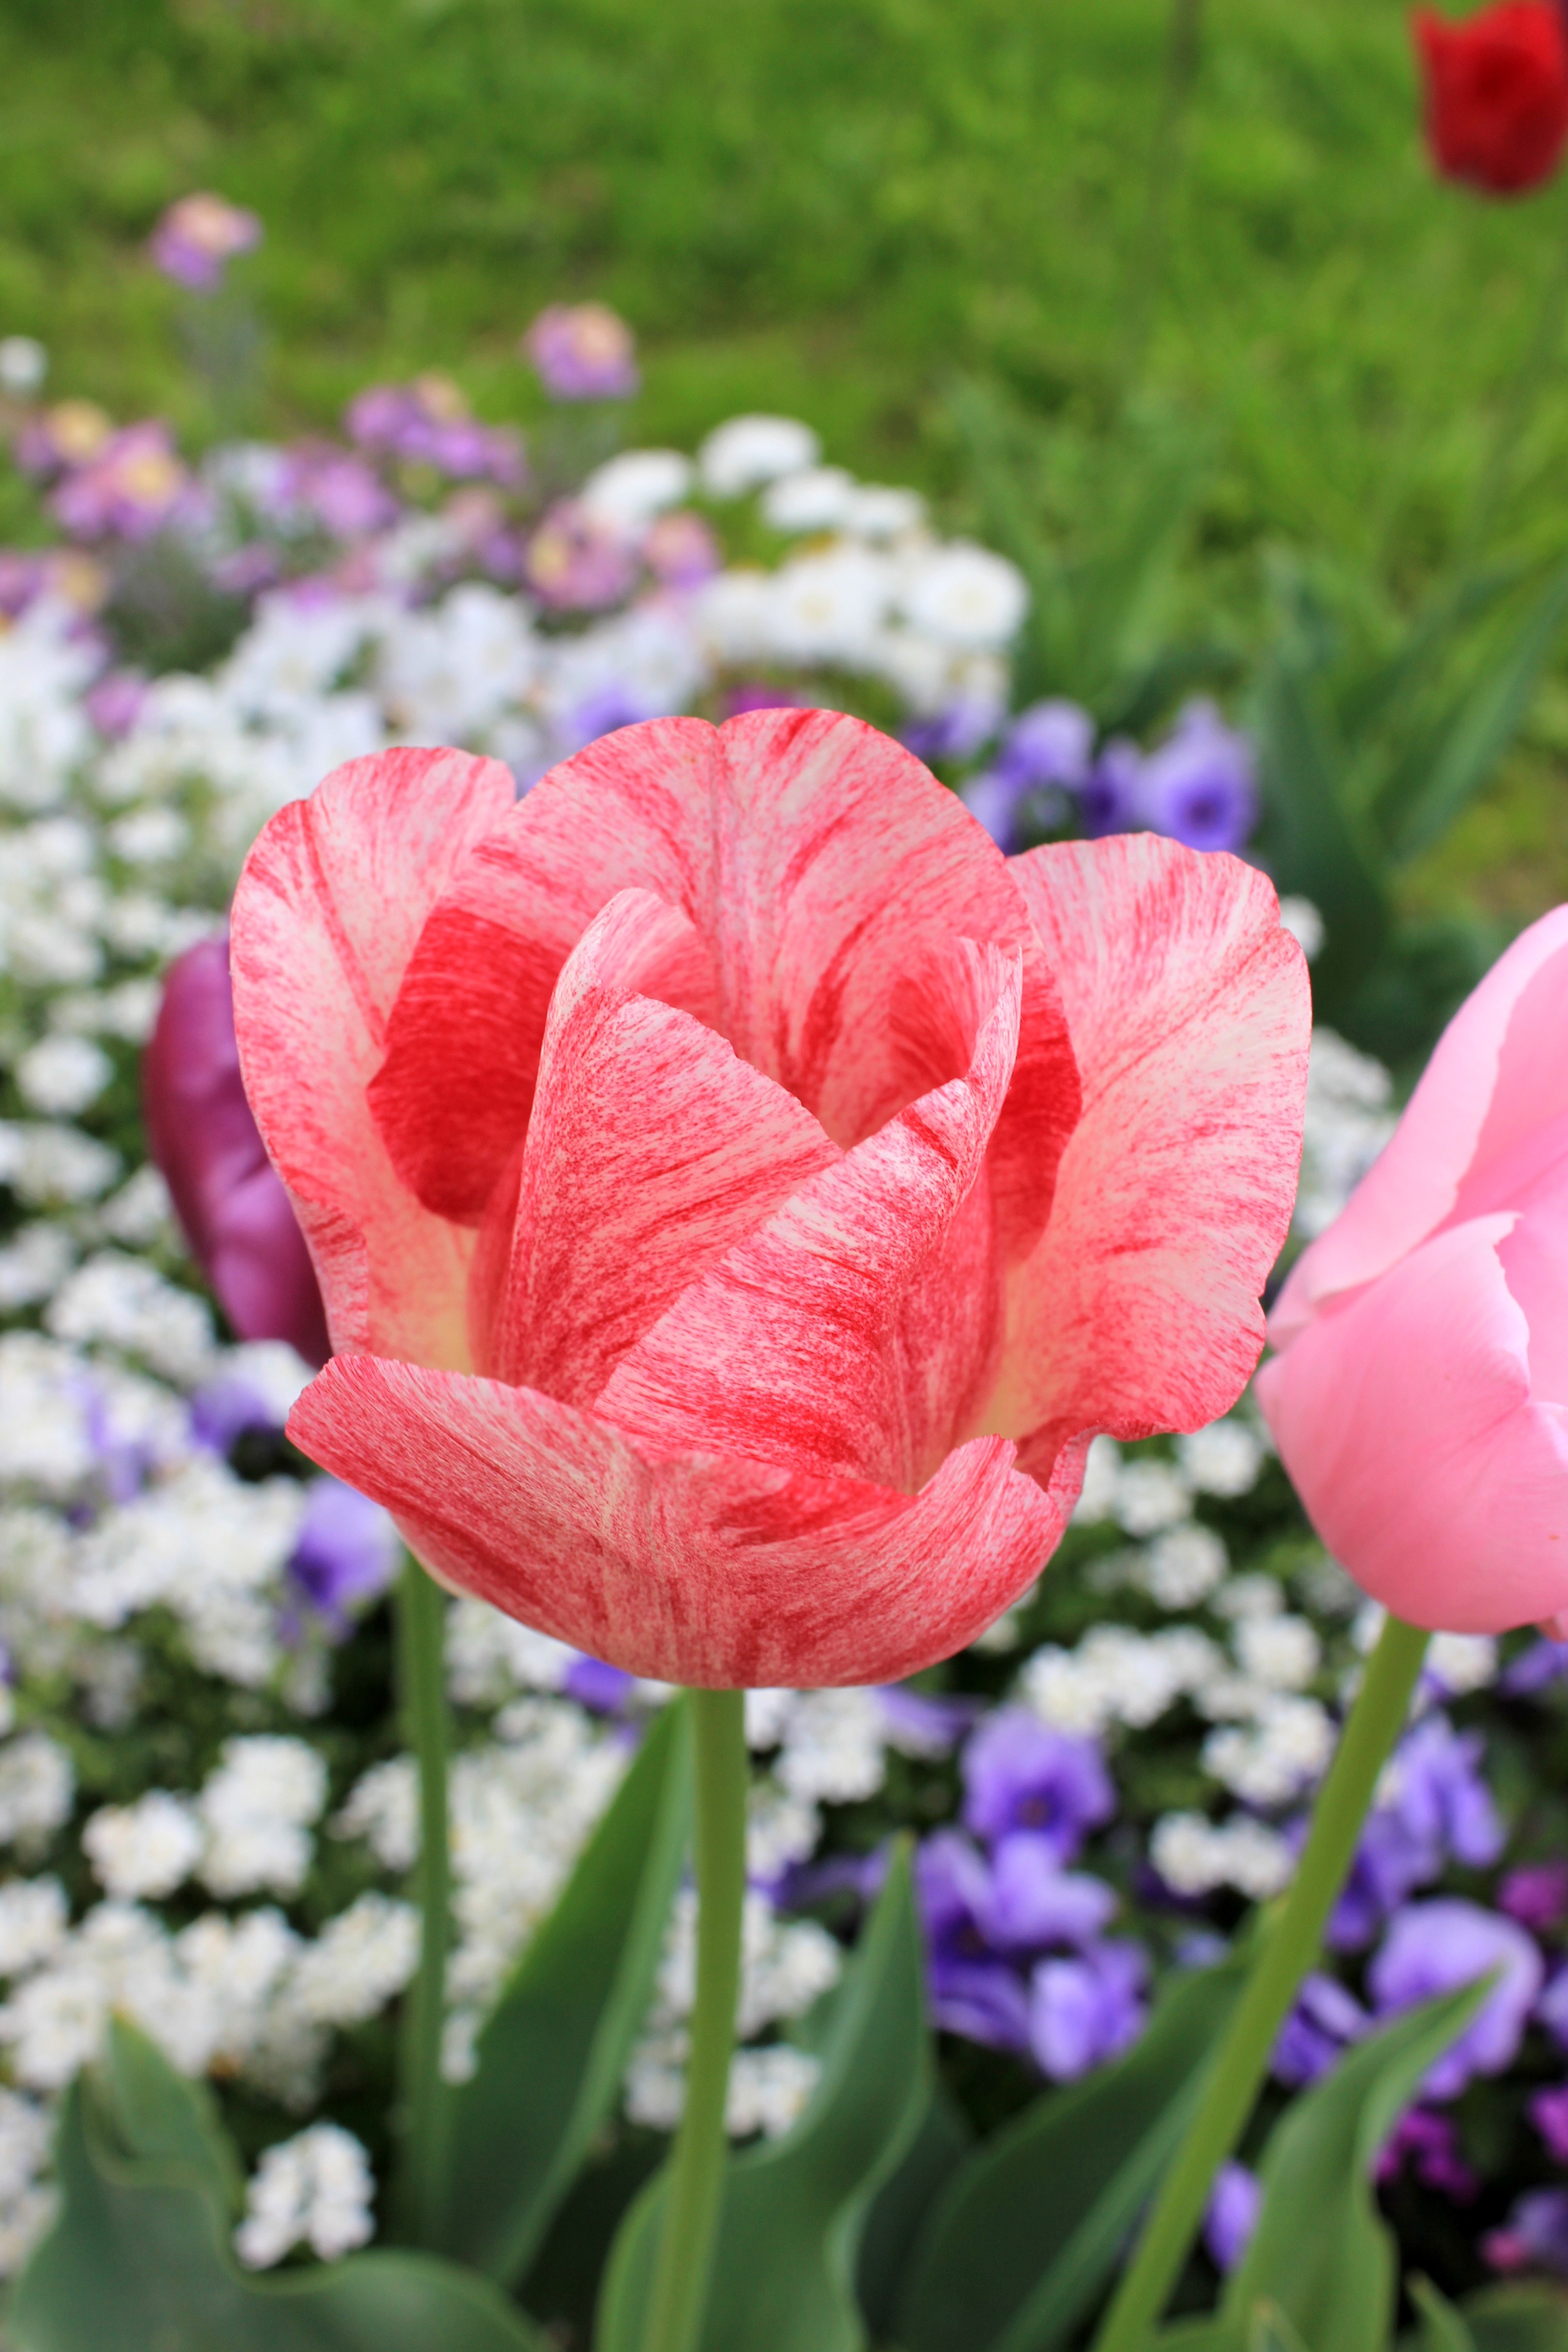
blossom, plant, flower, petal, bloom, tulip, spring, botany, pink, flora, spring flowers, early bloomer, macro photography, flowering plant, land plant